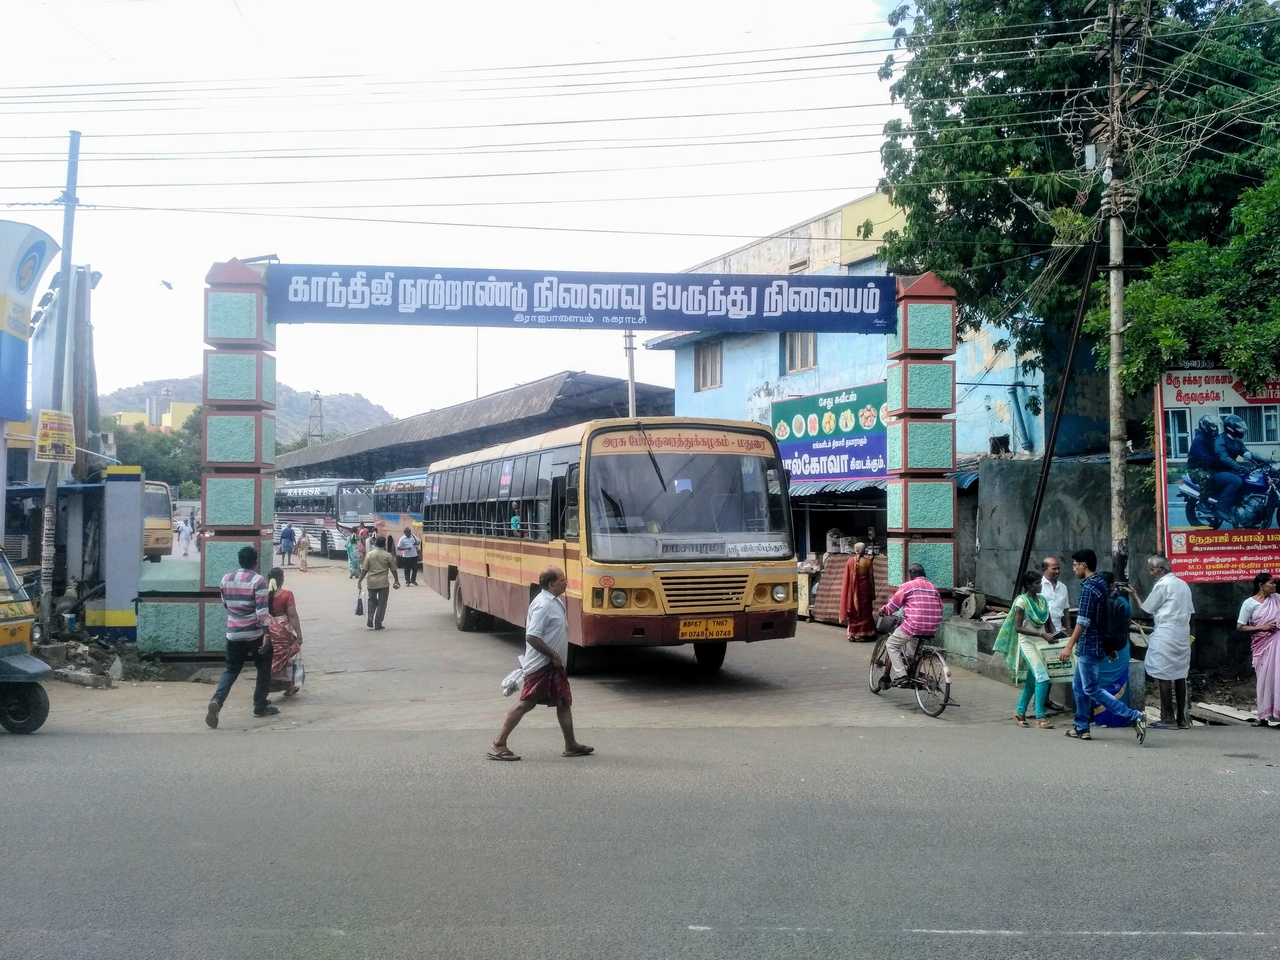
இராஜபாளையம் பழைய பேருந்து நிலையம் ...